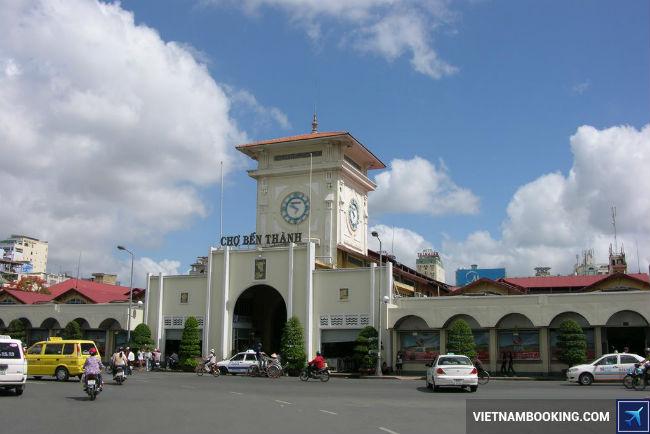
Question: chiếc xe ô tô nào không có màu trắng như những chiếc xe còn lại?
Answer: chiếc ô tô màu vàng bên trái